Pan Historic District

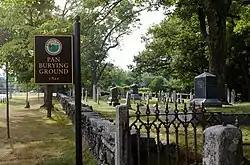
Pan Burying Ground

The Pan Historic District encompasses a historic rural landscape in eastern Bolton, Massachusetts. Named for its relatively flat terrain, the Pan was settled in the 18th century, with a largely agrarian settlement pattern augmented by small industries such as sawmills and a tannery. Architecturally the district has a well-preserved collection of Federal period residential architecture. Its main public feature is the Pan Burying Ground, an early cemetery located near the junction of Massachusetts Routes 117 and 85. It extends south from there along Route 85 and Long Hill Road, and north along Burnham Road.